Henri de La Tour d'Auvergne, Viscount of Turenne

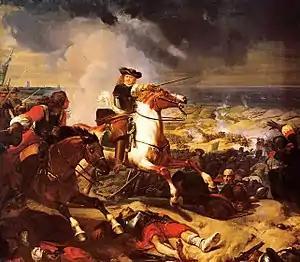
"The Battle of the Dunes" by Charles-Philippe Larivière.Galerie des Batailles, Palace of Versailles.In the foreground is Turenne on a Skewbald horse.

Turenne reconciled and returned to Paris in May 1651, but the trouble soon revived and Condé again raised the standard of revolt in the south of France. In this, the third war of the Fronde, Turenne and Condé stood opposed to each other, the marshal commanding the royal armies, the prince that of the Frondeurs and their Spanish allies. Turenne displayed the personal bravery of a young soldier at Jargeau (28 March 1652), the skill and wariness of a veteran general at Gien (7 April), and he practically crushed the civil war in the Battle of the Faubourg St Antoine (2 July) and in the re-occupation of Paris (21 October).